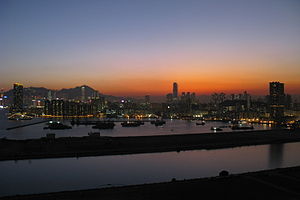
Kowloon
Kowloon
Kowloon henviser til det område af Hongkong som omfatter Kowloonhalvøen og New Kowloon. Det er afgrænset i øst af Lei Yue Mun-strædet, Mei Foo Sun Chuen og Stonecutter's Island i vest, Tate's Cairn og Lion Rock i nord, og sundet Victoria Harbour som adskiller fastlandet fra Hong Kong Island mod syd. Befolkningen var i 2000 på 2.071.000 indbyggere.